Cave Underhill

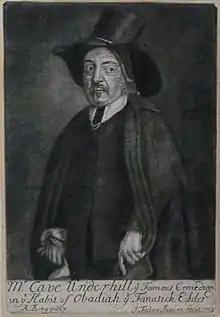
Cave Underhill in the role of Obadiah, from "The Committee" (1665) by Robert Howard, a 1712 engraving by John Faber the Younger

Underhill entertained three generations of London theatre-goers. For over 40 years, as a member of the Duke's Company, Underhill played the first Gravedigger in "Hamlet". He was also successful in playing Gregory in "Romeo and Juliet", the clown in "Twelfth Night", and Trinculo in "The Tempest".